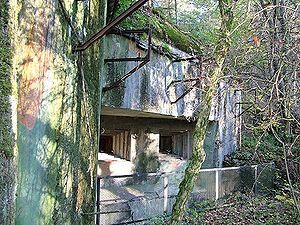
Le bloc 2 du petit l'ouvrage de l'Otterbiel
Les blocs de combat de la ligne Maginot sont les éléments de la ligne Maginot qui, abritant mitrailleuses et canons guidés par des observatoires, assurent la fonction combattante des ouvrages.
L'ouvrage de l'Otterbiel est un ouvrage fortifié de la ligne Maginot, situé sur la commune de Bitche, dans le département de la Moselle.